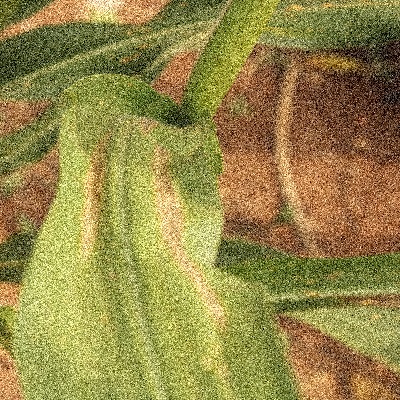
Label: Corn_(Maize)___Leaf_Spot